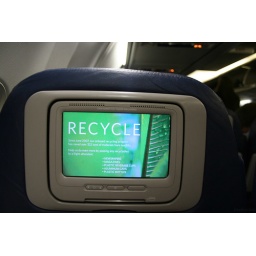
Yep, because recycling that tiny cup my water came in will definitely offset my cross-country flight.